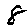
Label: 8